St Anne's Church, Moseley

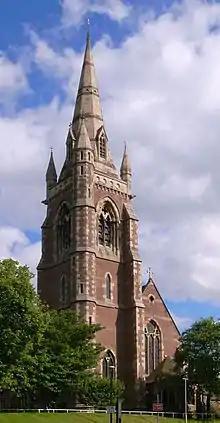

St. Anne's Church, Park Hill, Moseley is a parish church in the Church of England located in Moseley, Birmingham.